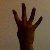
The image shows a hand gesture representing the number 4 in Indian Sign Language.